Manetti Shrem Museum of Art

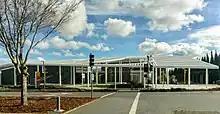
Manetti Shrem Museum of Art

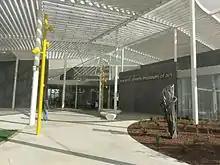
Entrance to the Manetti Shrem Museum of Art

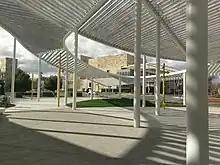
Swirling "Grand Canopy" around the Manetti Shrem Museum of Art

The Manetti Shrem Museum of Art is a fine arts museum located at the University of California, Davis in Davis, California. Its full name is the Jan Shrem and Maria Manetti Shrem Museum of Art.